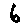
Label: 6